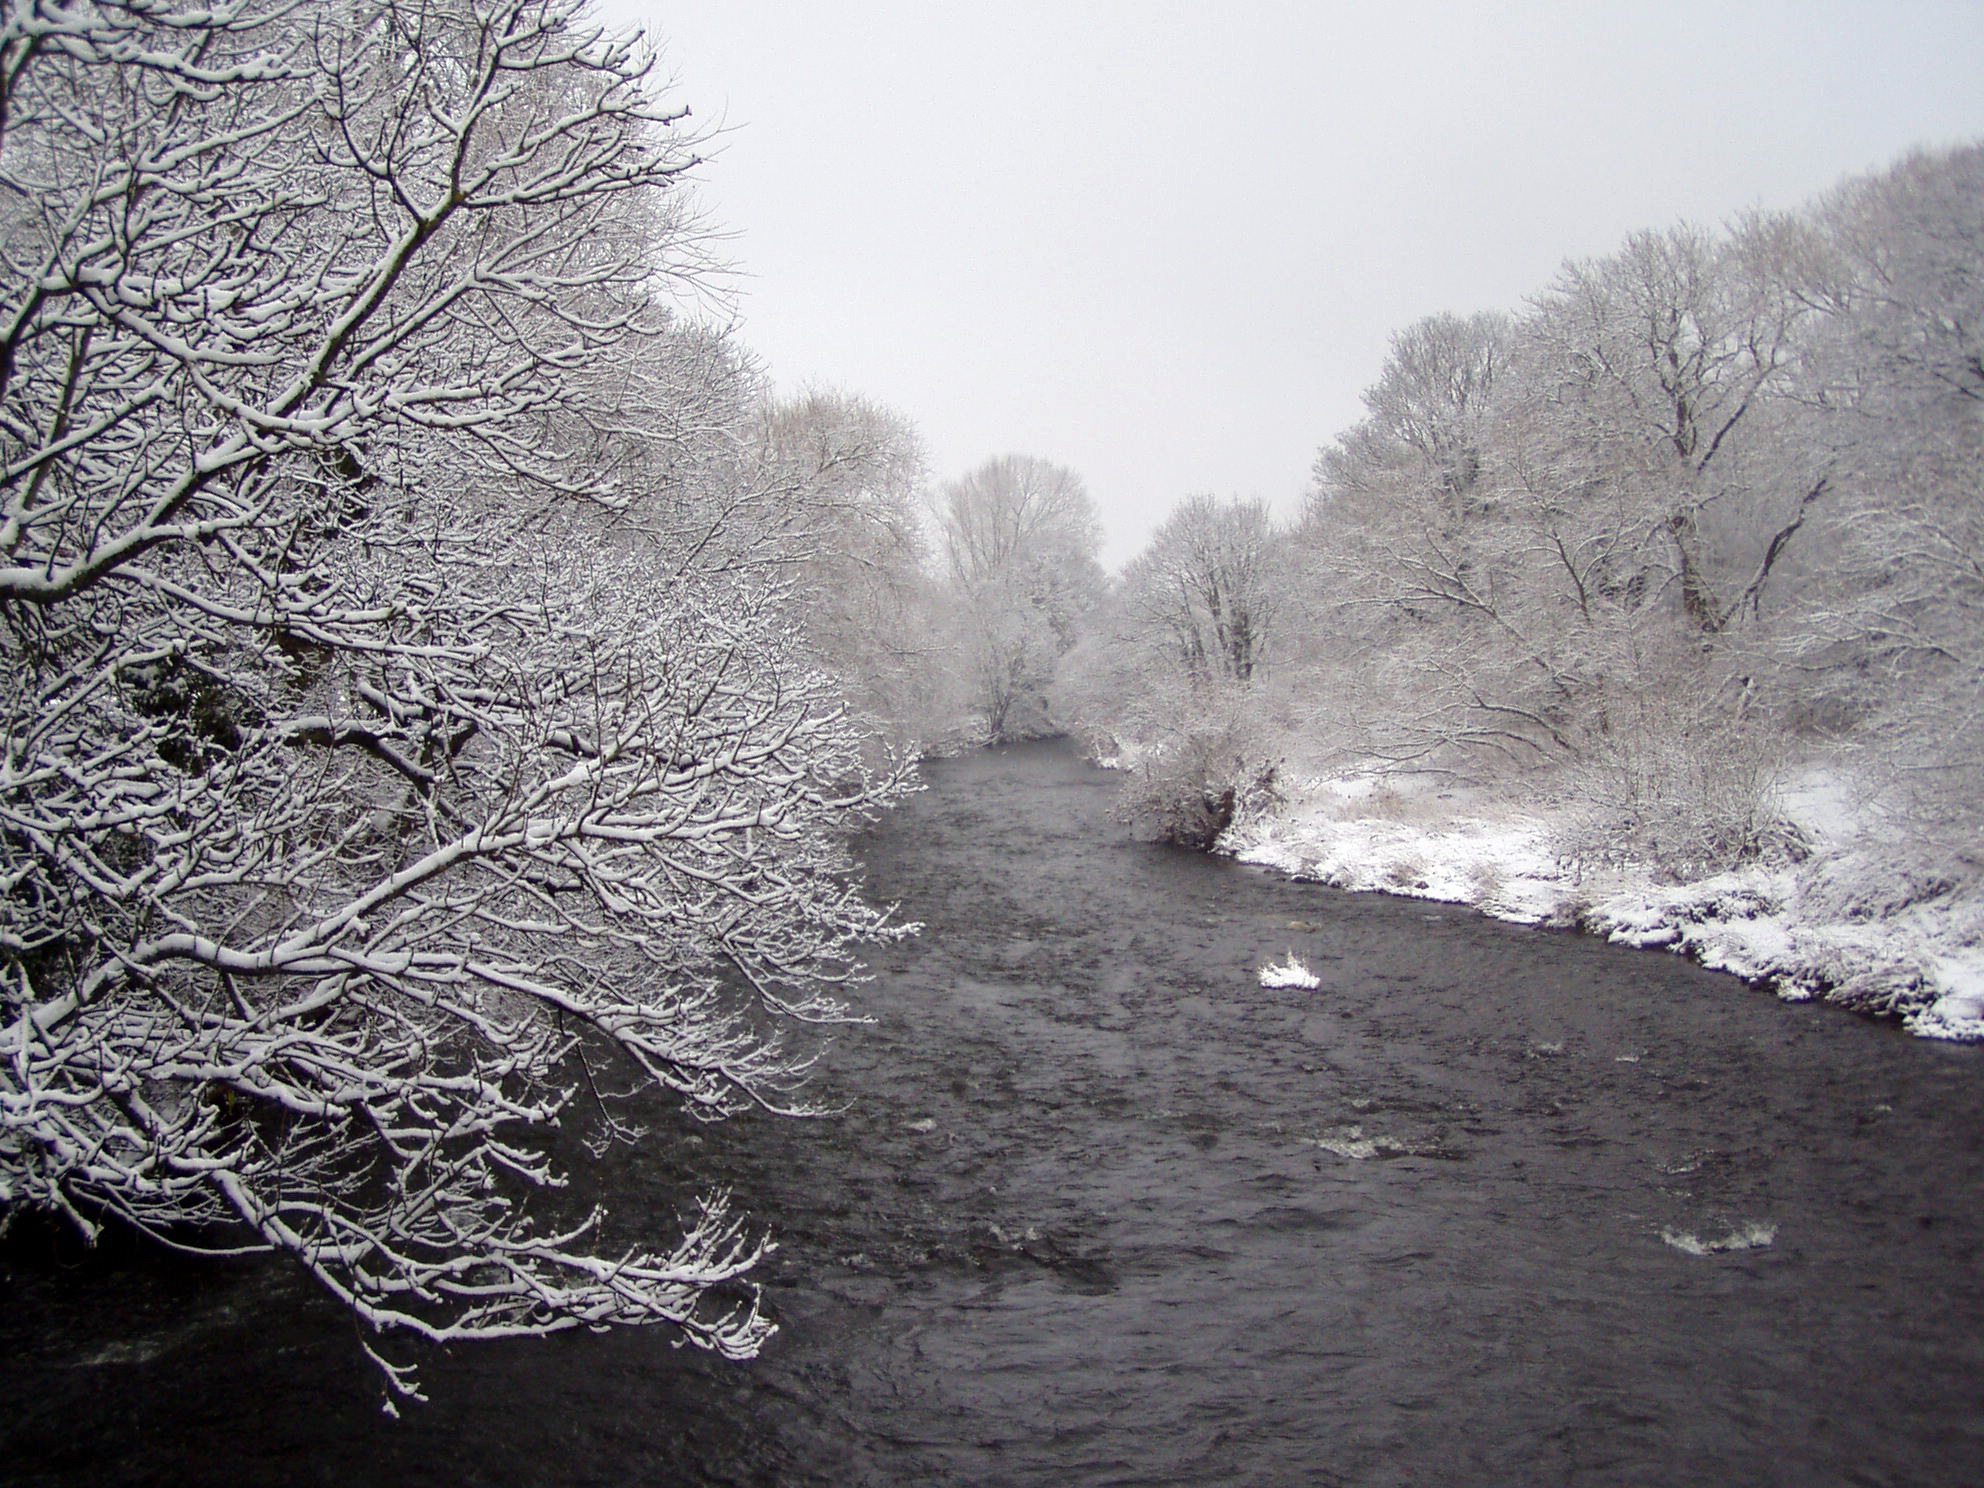
landscape, tree, water, nature, branch, snow, cold, winter, mist, frost, river, stream, ice, weather, frozen, season, trees, mood, wintry, winter magic, freezing, on frozen, river landscape, winter wonderland, winter picture, atmospheric phenomenon, rain and snow mixed